Tea Frogier

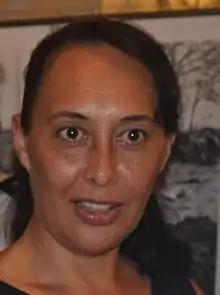
Frogier in 2015

Tea Priscille Frogier is a French Polynesian civil servant, politician and former Cabinet Minister. She is a member of Tapura Huiraatira.